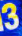
Number: 3